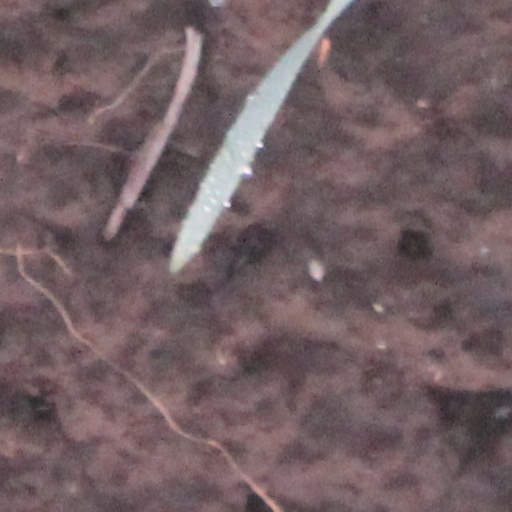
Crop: wheat